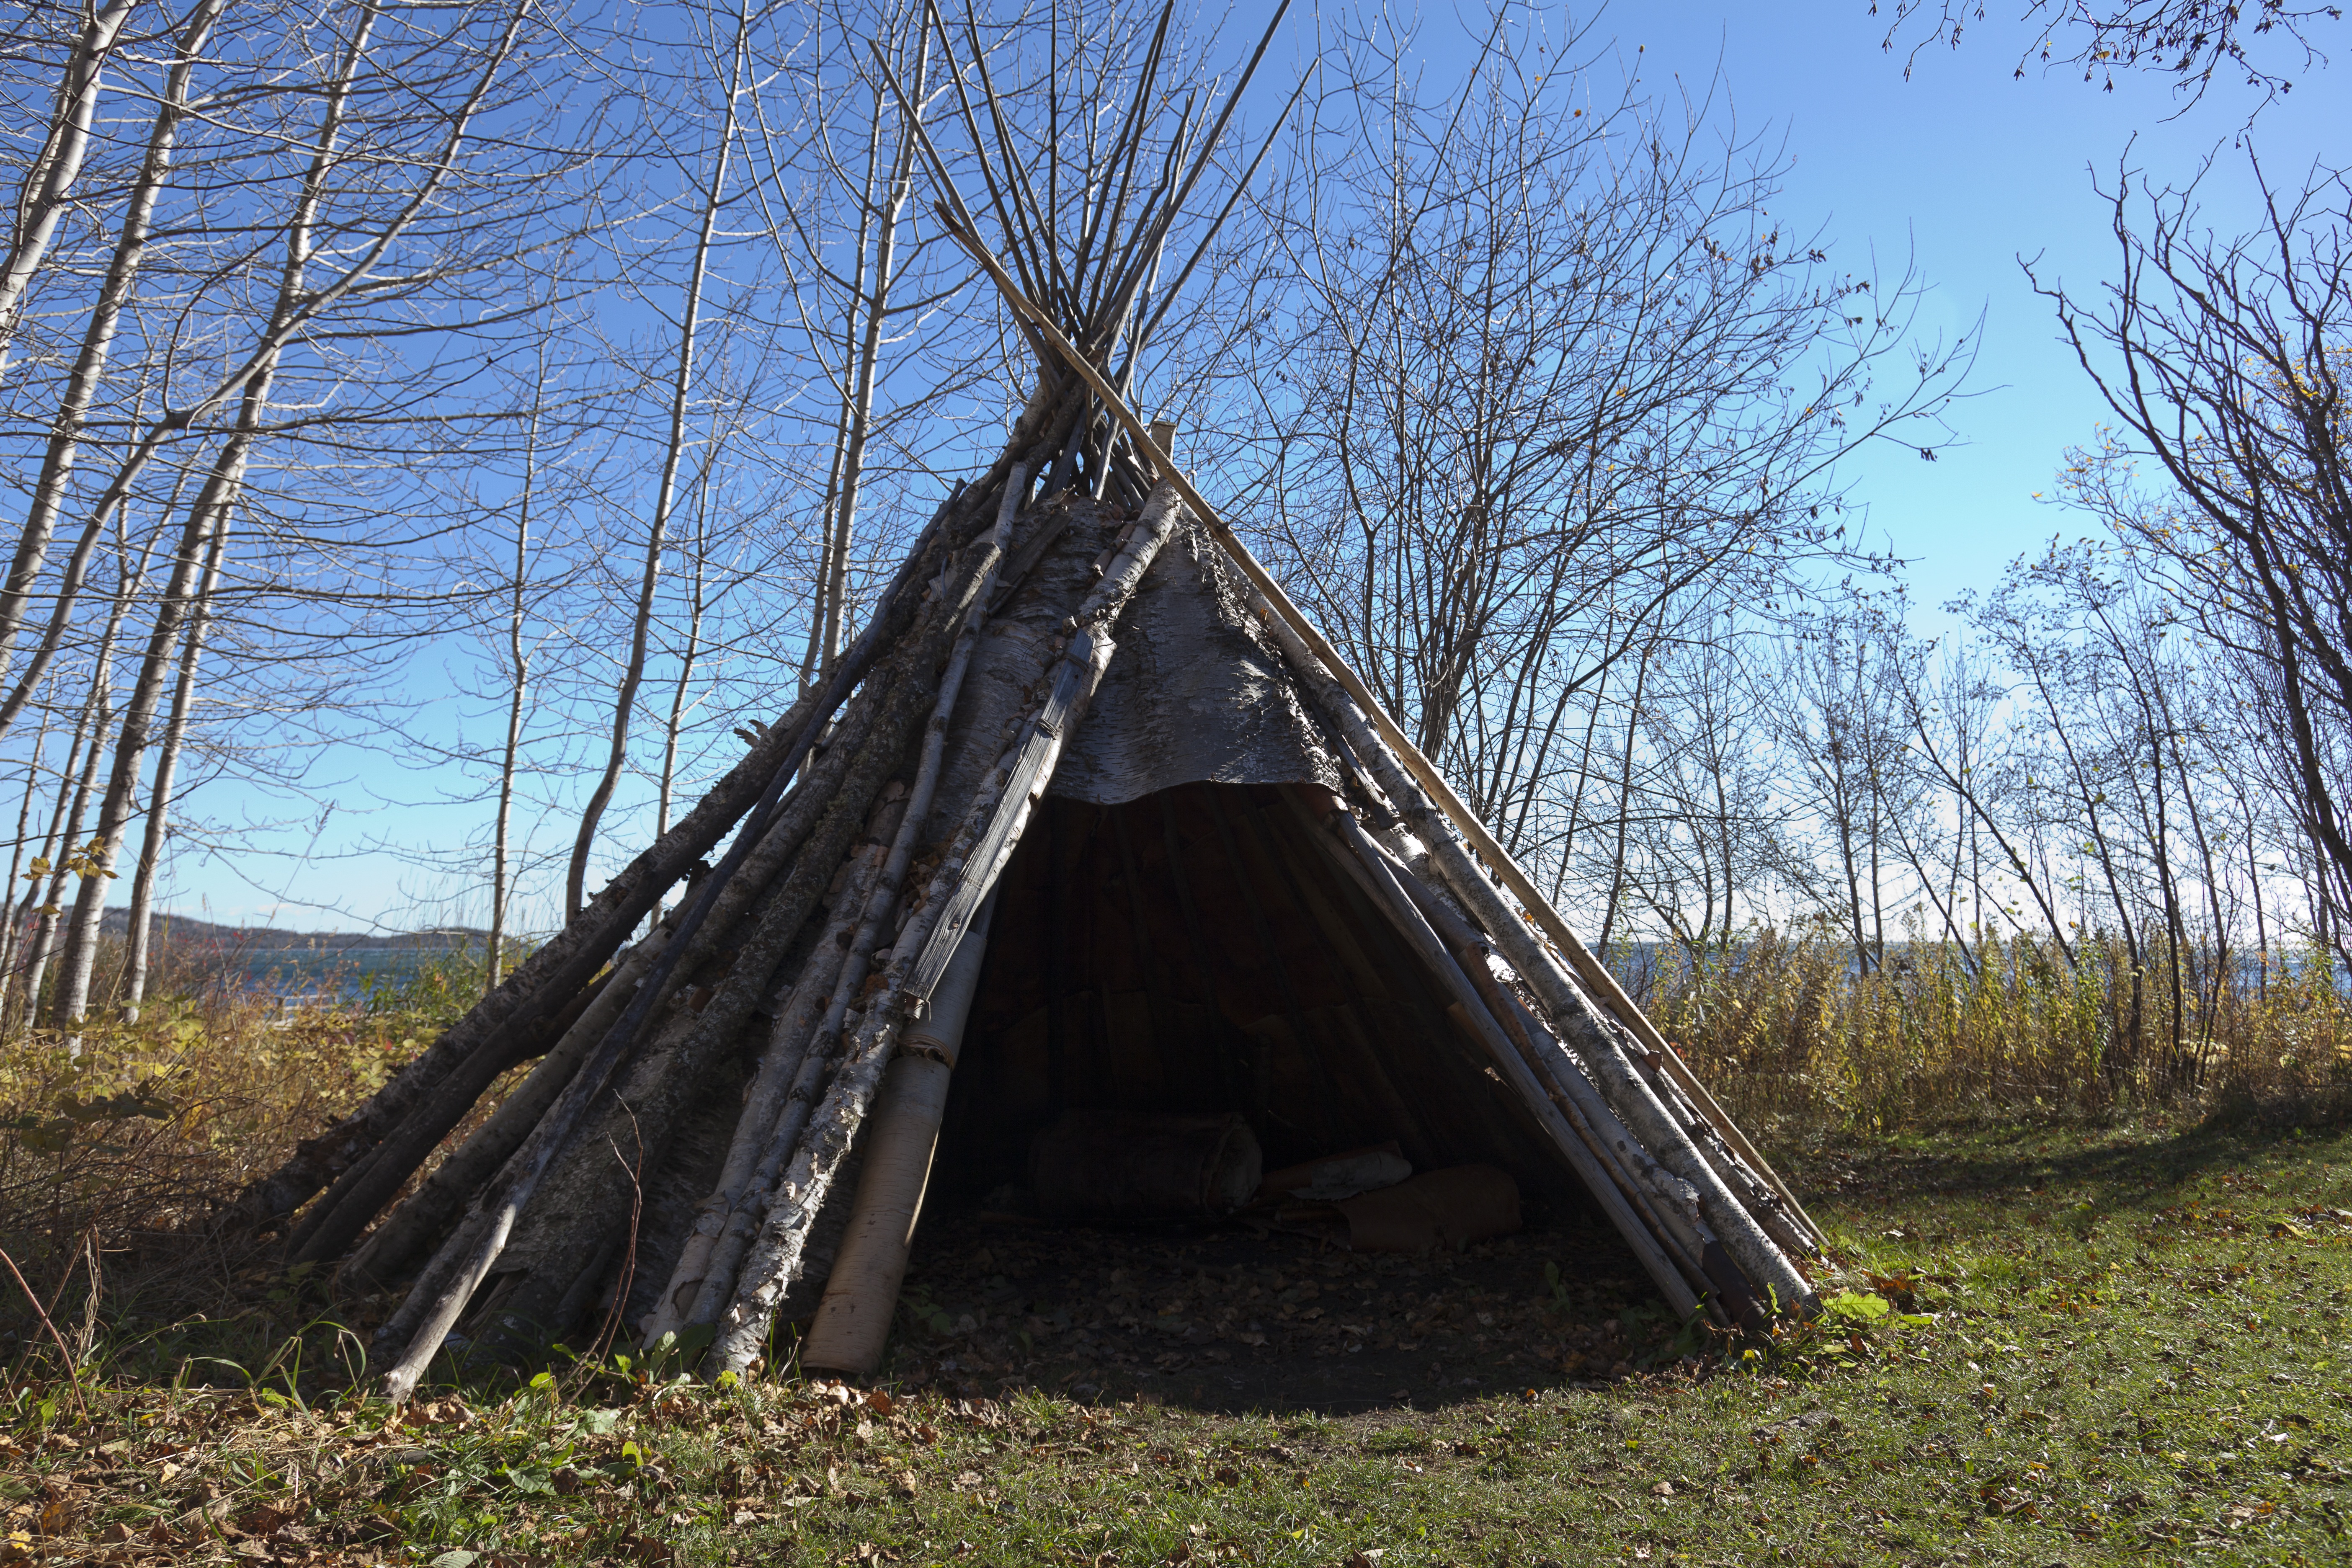
tree, nature, white, bridge, old, home, hut, america, ancient, tent, tribe, native, shelter, american, design, culture, teepee, wigwam, indian, tribal, traditional, indigenous, rural area, birch bark, tepee